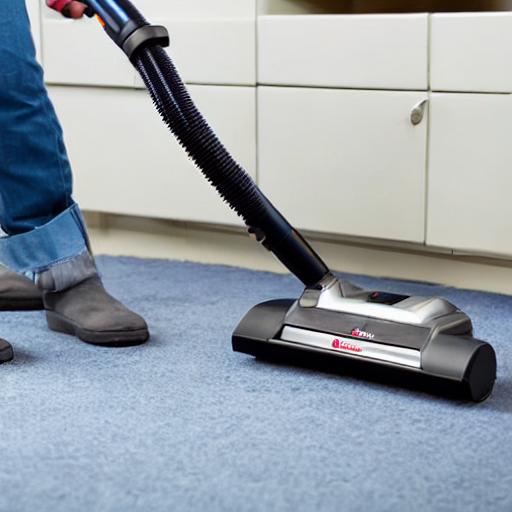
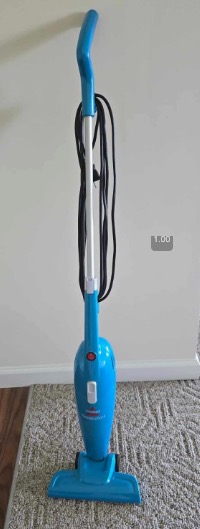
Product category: items_vacuum
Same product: no